North American river otter

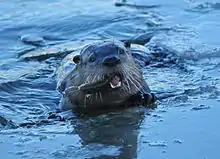
North American river otter eating a white sucker ("Catostomus commersonii") at the Seedskadee National Wildlife Refuge (Wyoming)

The North American river otter is found throughout North America, inhabiting inland waterways and coastal areas in Canada, the Pacific Northwest, the Atlantic states, and the Gulf of Mexico. They also inhabit the forested regions of the Pacific coast in North America. The species is also present throughout Alaska, including the Aleutian Islands, and the north slope of the Brooks Range.